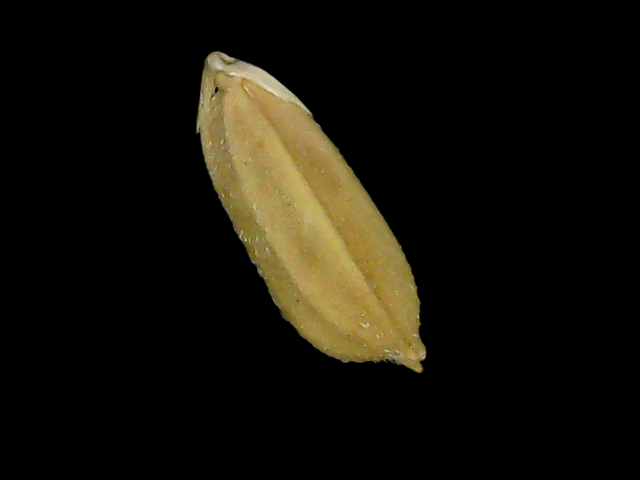
Rice variety: Bd52